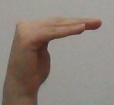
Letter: haa